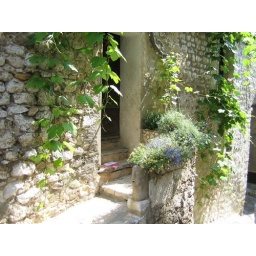
The approach to the front door of a house in St Paul de Vence